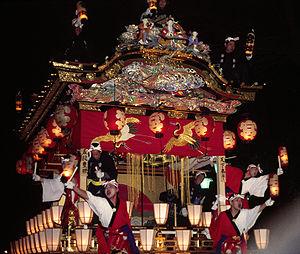
Le Chichibu-jinja est un ancien sanctuaire shinto de la ville de Chichibu, préfecture de Saitama au Japon. Le sanctuaire est dédié à Yagokoro-omoikane-no-mikoto, Chichibuhiko-no-mikoto et Ame-no-minaka-nushi-no-kami et le prince Yasuhito Chichibu y est vénéré.